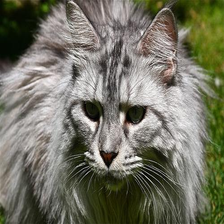
Species: cat
Breed: Maine Coon